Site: brandenburg
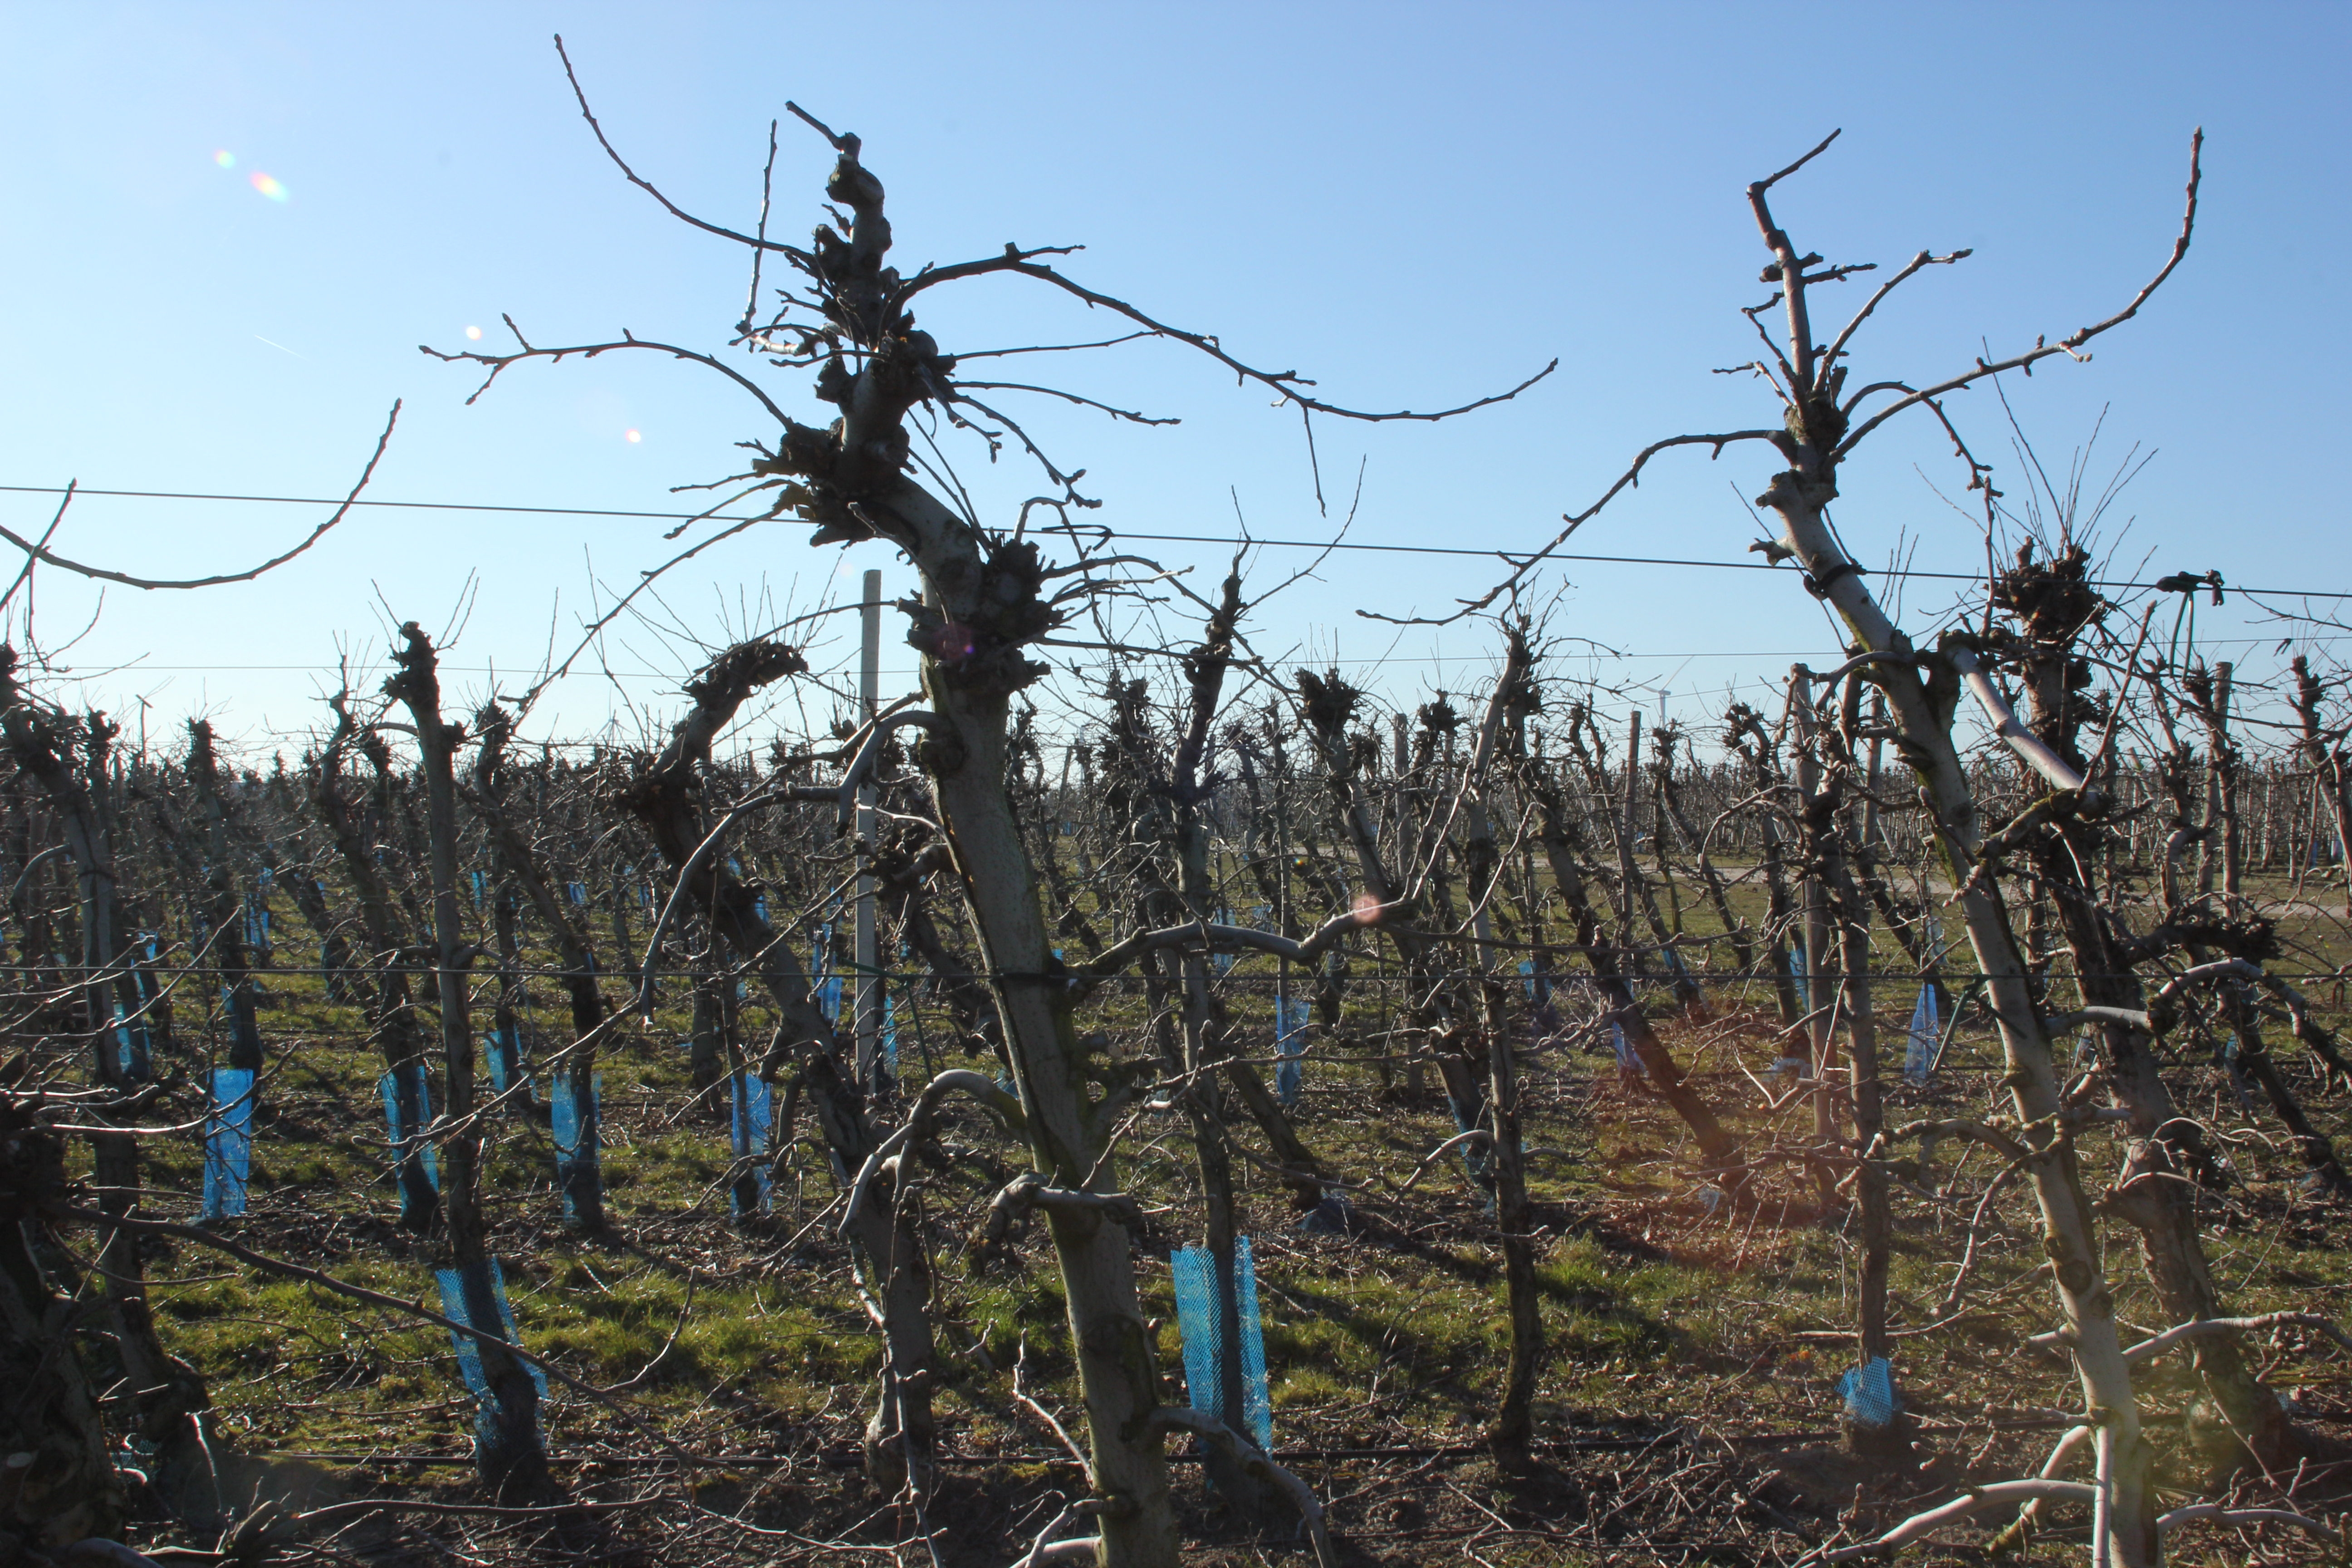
Growth stage (BBCH 03): Bud development